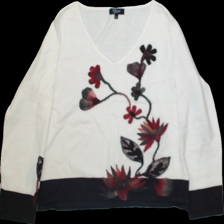
View: front
Type: Shirt
Category: Ladies
Brand: Not Applicable
Colors: Multicolor
Material: 71%viscose 29%nylone
Pattern: Floral print
Size: M
Trend: No trend
Stains: No
Price range: <50
Recommended usage: Export